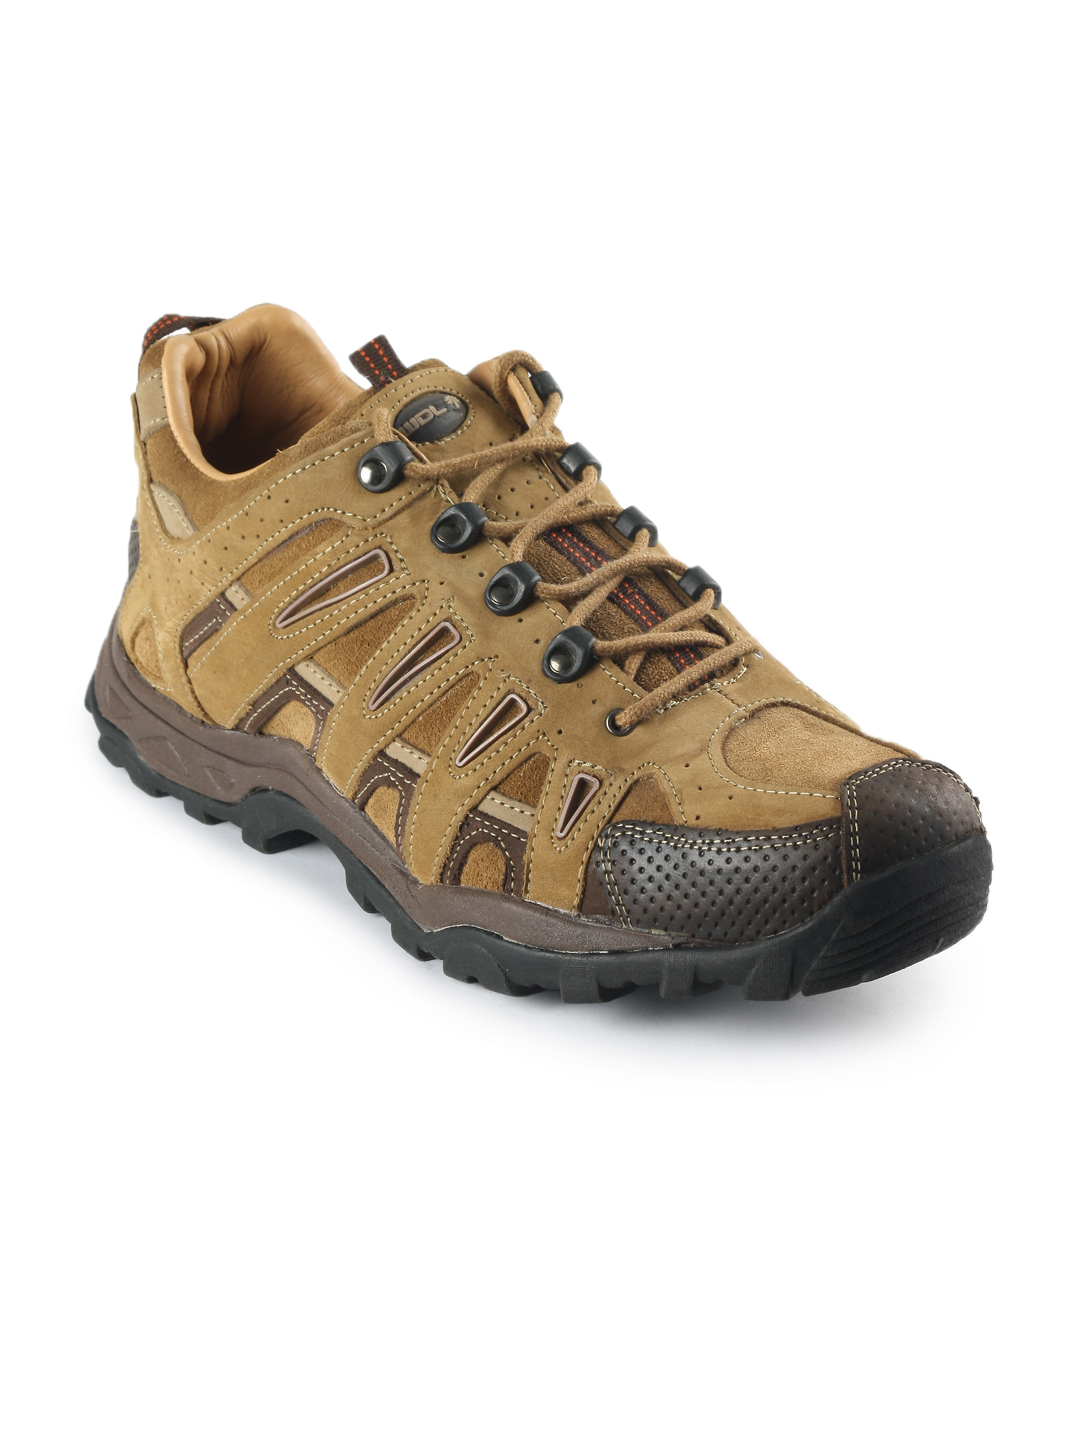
Woodland Men Camel Casual Shoes
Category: Footwear / Shoes / Casual Shoes
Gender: Men
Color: Brown
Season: Summer 2016
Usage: Casual